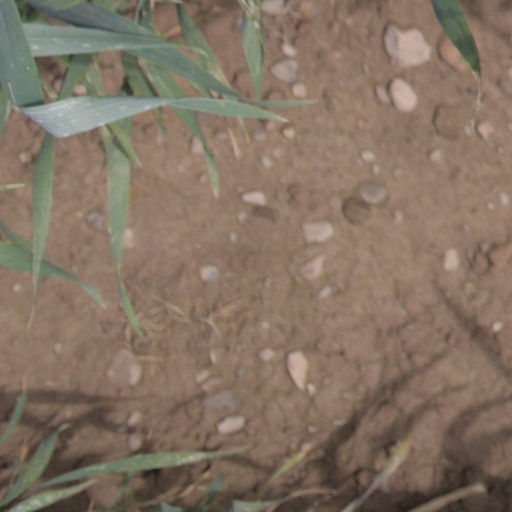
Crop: wheat